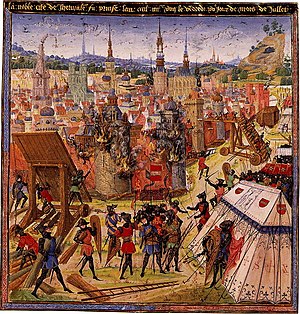
Korstog / 1. korstog 1096-1099
Jerusalems fald i 1099 i et middelalderligt manuskript.
Korstog er en serie felttog pågående fra 1096 til 1291. De fleste var godkendt af paven, og kan ses som modtræk til flere århundreders islamisk ekspansion. De fleste havde som mål at sikre kristen kontrol over Det hellige land, som var under muslimsk kontrol.